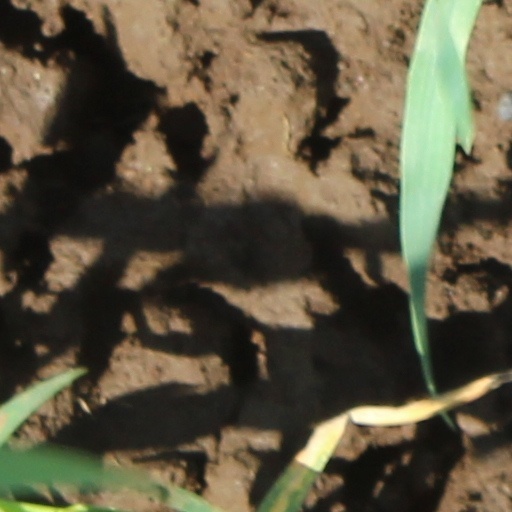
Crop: wheat